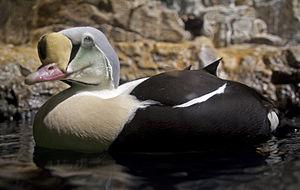
Cette liste de la faune française regroupe les espèces de Galloanserae peuplant la France métropolitaine.